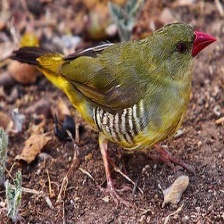
Species: AVADAVAT
Scientific name: AMANDAVA AMANDAVA